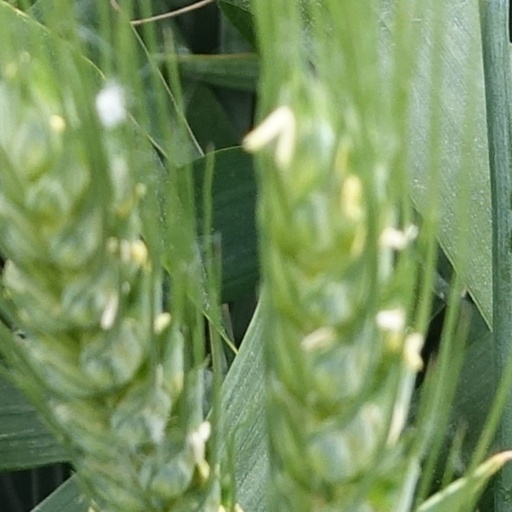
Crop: wheat